Military recruitment in Queensland in World War I

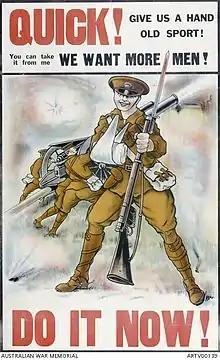
Do it now! - military recruitment poster issued by the Queensland Recruiting Committee, circa 1914-1915

During World War I, extensive military recruitment took place in Queensland. Although many enlisted voluntarily, there was considerable pressure for the unwilling to enlist, including two unsuccessful attempts to introduce conscription in 1916 and 1917. Overall, more than 57,700 Queenslanders fought in World War I and over 10,000 of them died.